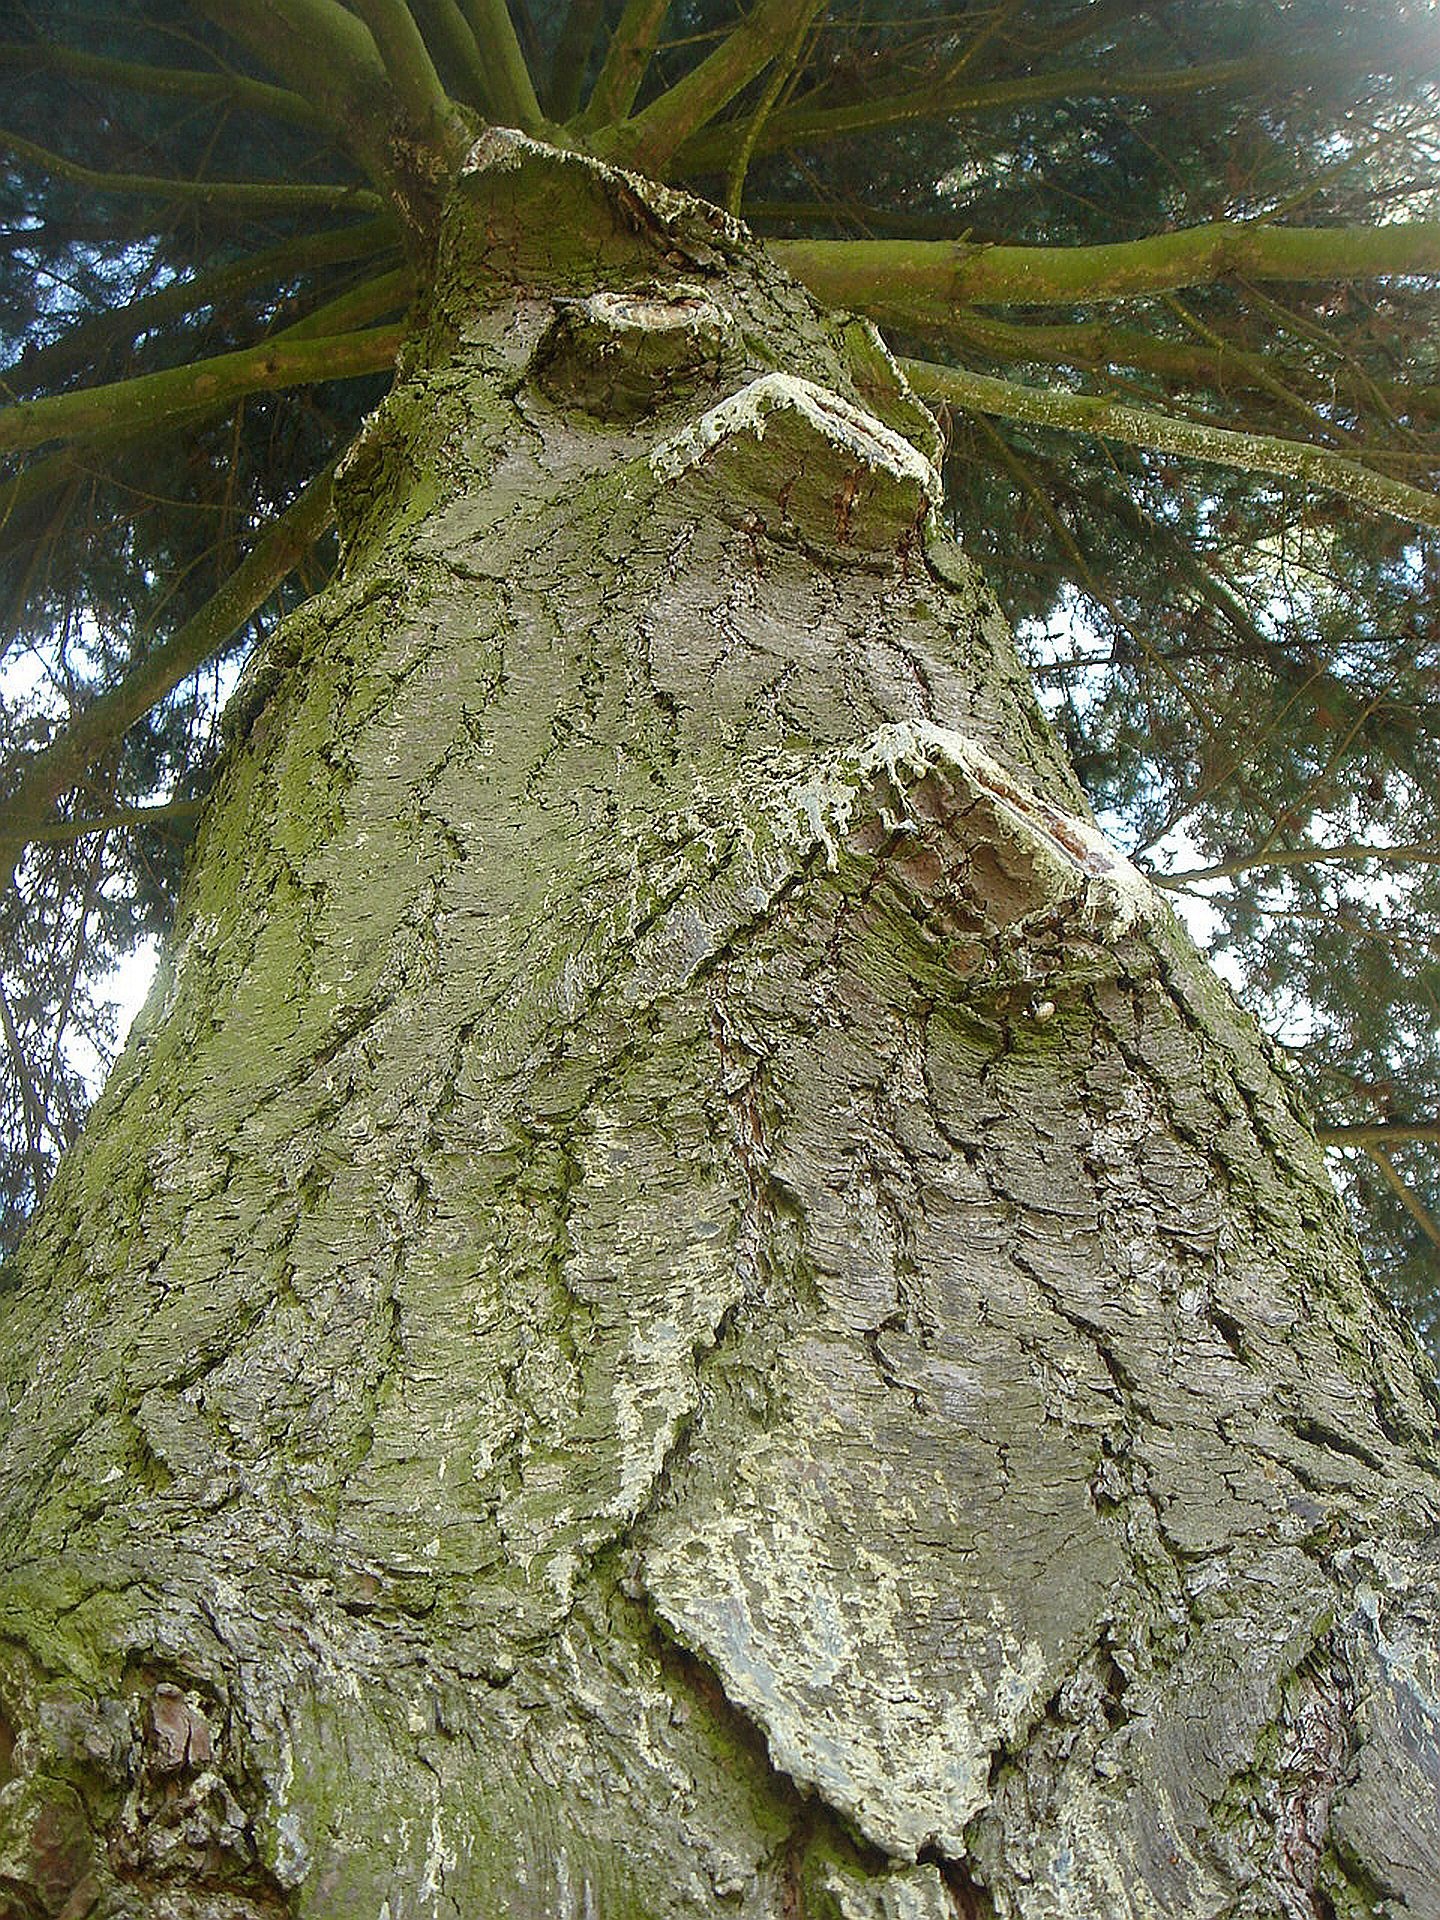
tree, branch, plant, wood, leaf, trunk, old, green, terrain, flora, height, crown, spruce, deciduous, larch, flowering plant, woody plant, land plant